Kuragano Station

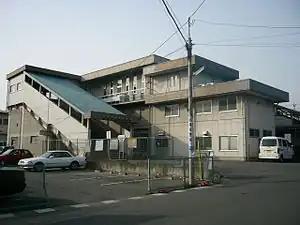
Station south entrance, April 2006

is a railway station in the city of Takasaki, Gunma, Japan, operated by the East Japan Railway Company (JR East), with a freight depot operated by the Japan Freight Railway Company (JR Freight).